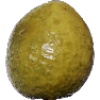
Label: guava